Religion in Germany

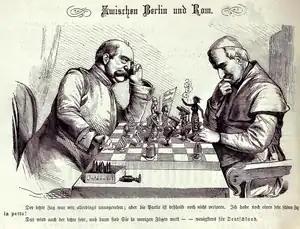
"Between Berlin and Rome", Bismarck (left) confronts Pope Pius IX, 1875.

Two main developments reshaped religion in Germany after 1814. There was a movement to unite the larger Lutheran and the smaller Reformed Protestant churches. The churches themselves brought this about in Baden, Nassau, and Bavaria. However, in Prussia King Frederick William III was determined to handle unification entirely on his own terms, without consultation. His goal was to unify the Protestant churches, and to impose a single standardised liturgy, organisation, and even architecture. The long-term goal was to have fully centralised royal control of all the Protestant churches. In a series of proclamations over several decades the Evangelical Church of the Prussian Union was formed, bringing together the more numerous Lutherans and the less numerous Reformed Protestants. The government of Prussia now had full control over church affairs, with the king himself recognised as the leading bishop. Opposition to unification came from the "Old Lutherans" in Prussia and Silesia who followed the theological and liturgical forms they had followed since the days of Luther. The government attempted to crack down on them, so they went underground. Tens of thousands migrated to South Australia and the United States, where they formed the Missouri Synod. Finally, in 1845 the new king, Frederick William IV, offered a general amnesty and allowed the Old Lutherans to form separate free church associations with only nominal government control.